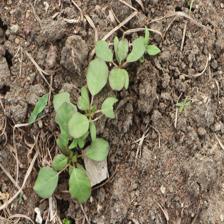
Label: BroadLeafWeed